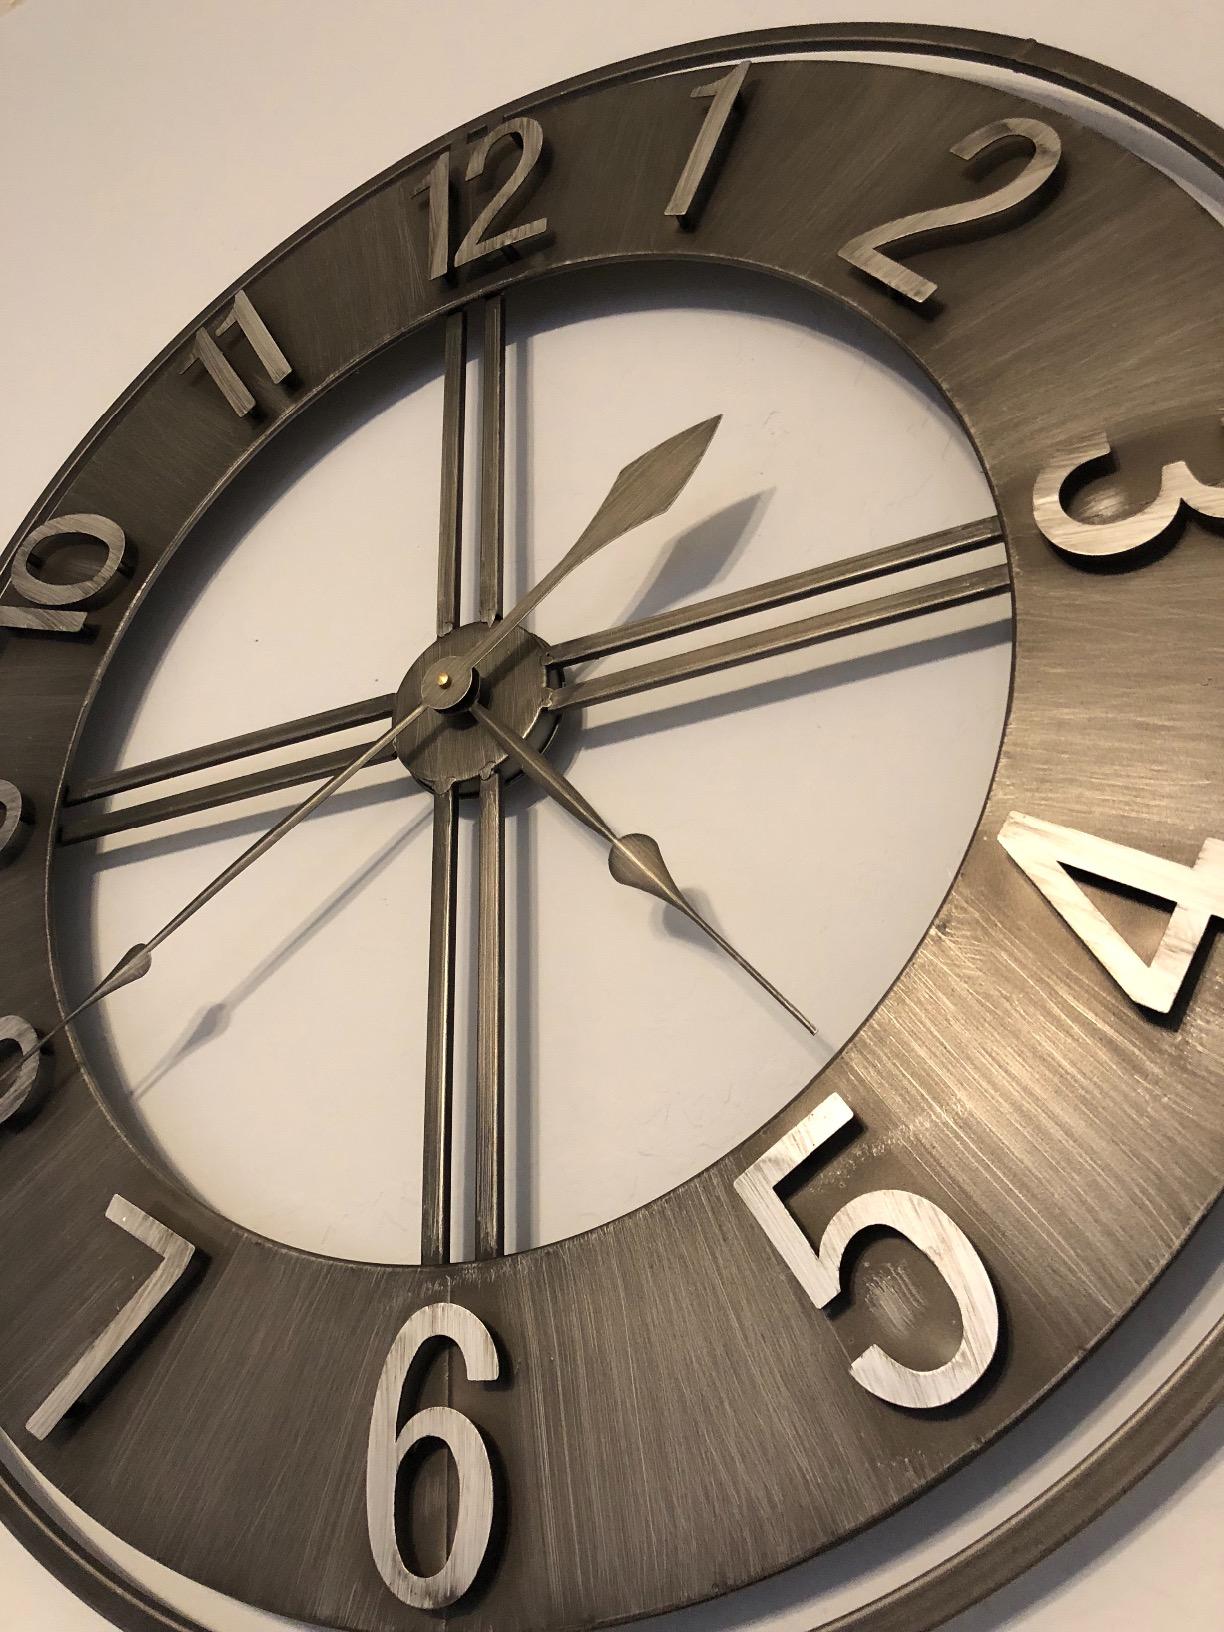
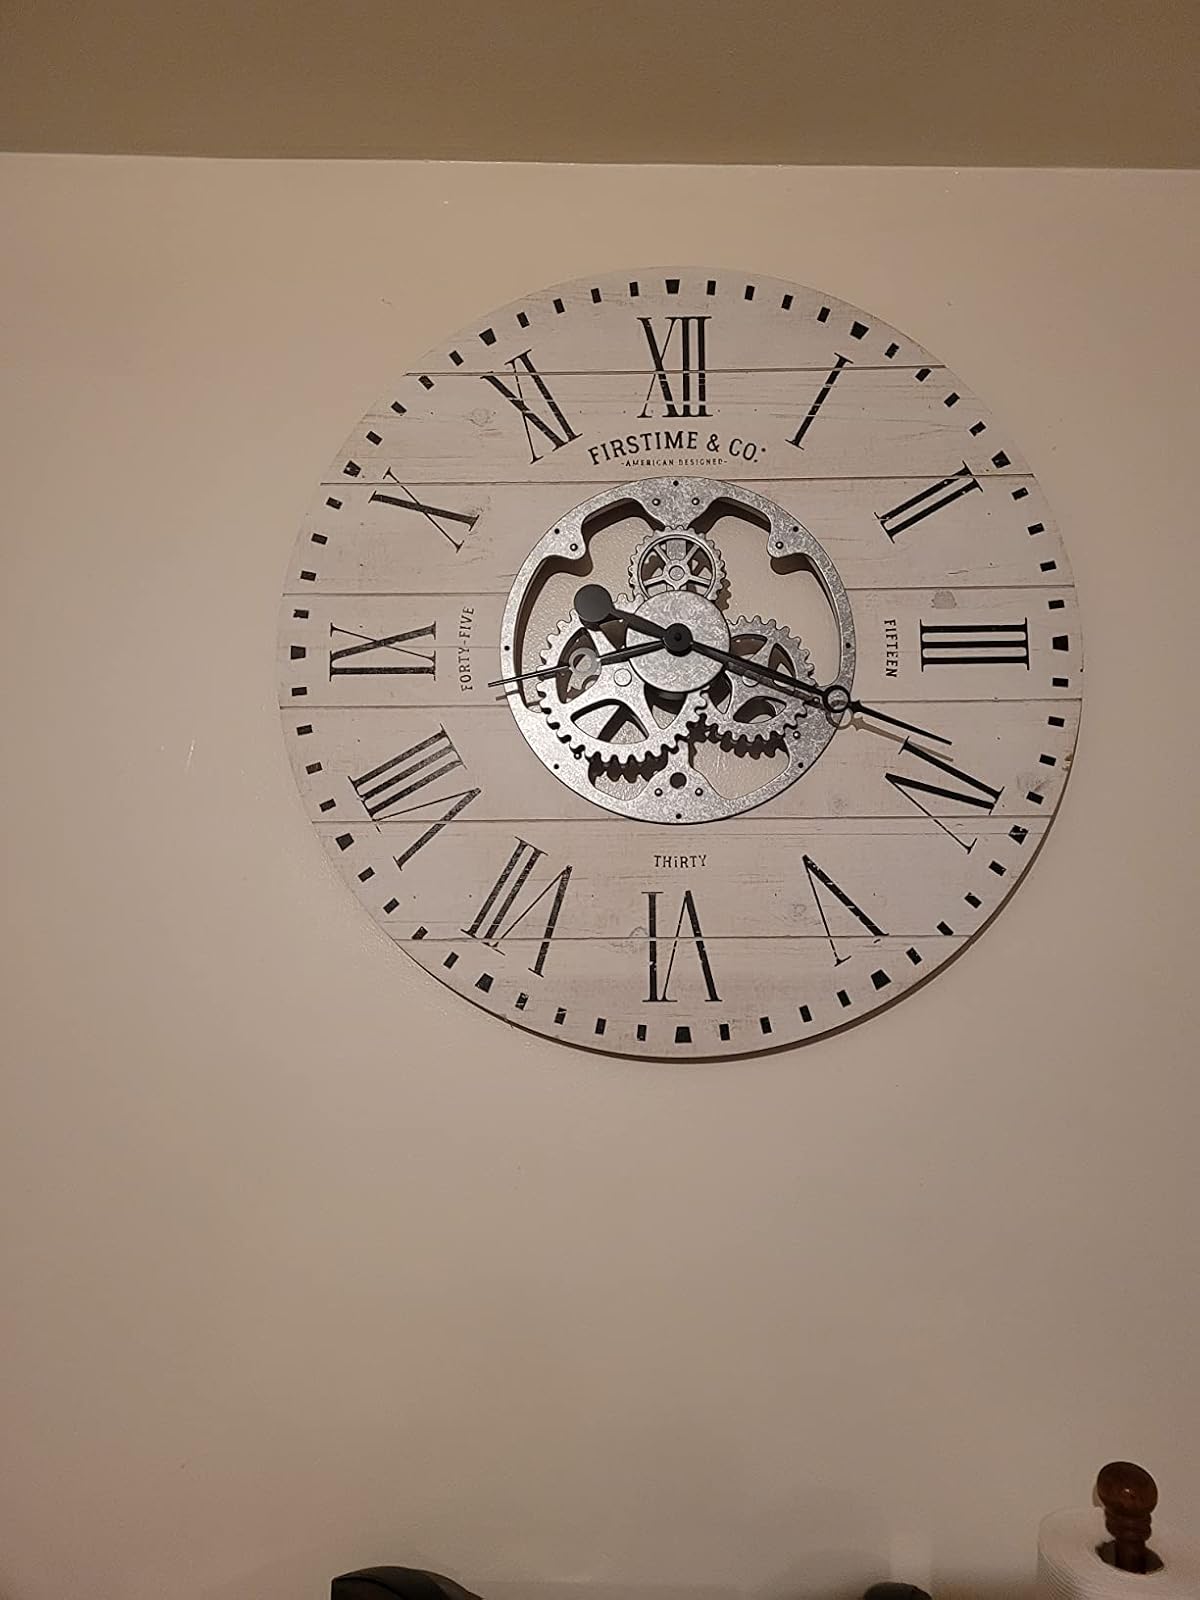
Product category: clock
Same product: no